Pierre Toutain-Dorbec

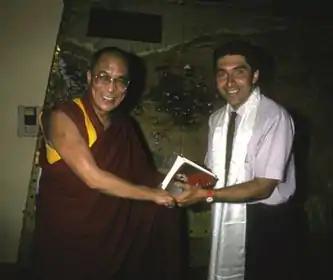
Pierre Toutain-Dorbec with the 14th Dalai Lama

Pierre Toutain-Dorbec, (born 16 April 1951) in Orbec, Normandy, France is a Franco-American photographer, artist, author, and publisher whose work emphasizes a humanist perspective.